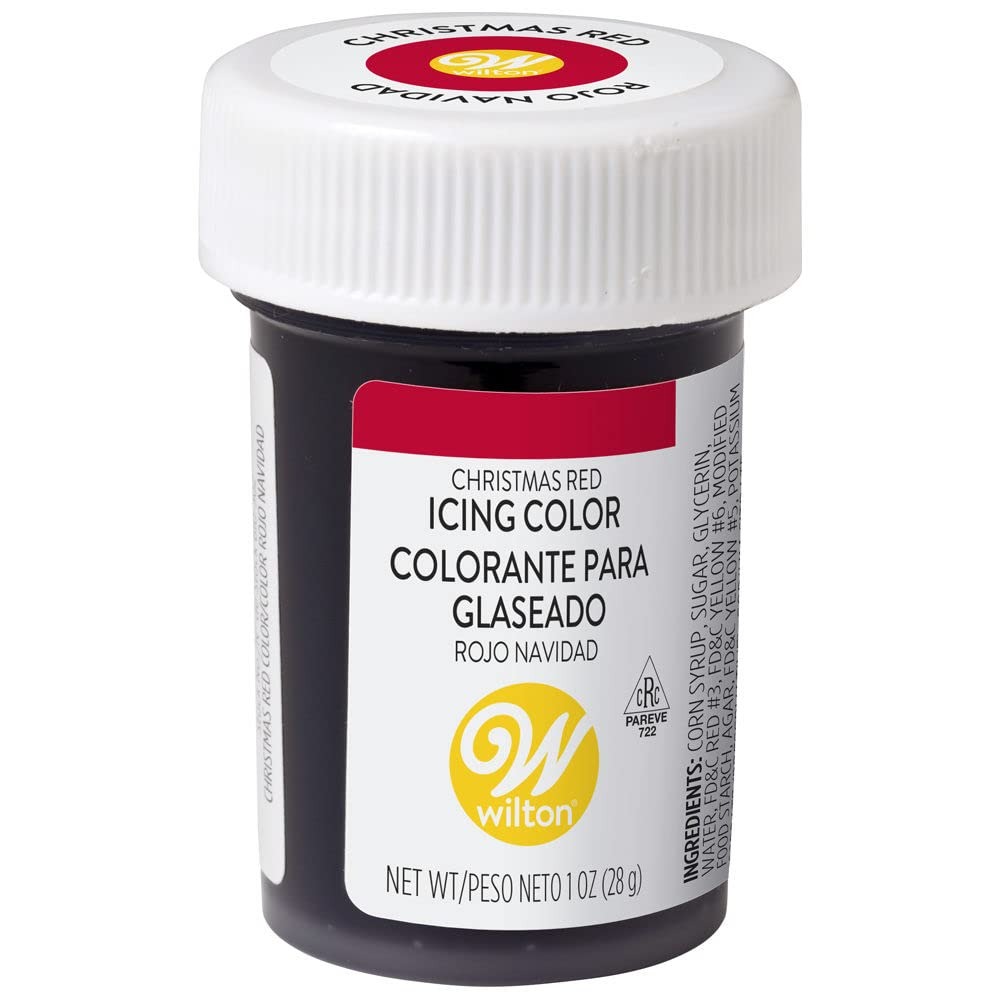
Item Name: Wilton 610-302 Christmas X-Mas Icing Color
Bullet Point 1: Size: 1-ounce bottles
Bullet Point 2: Christmas icing color
Bullet Point 3: Concentrated gel formula helps you achieve the exact shade you want
Bullet Point 4: Certified Kosher
Bullet Point 5: Produce deeper, richer color by adding just a small amount
Value: 1.0
Unit: Count

Price: 1.96